Dodge Viper (VX I)

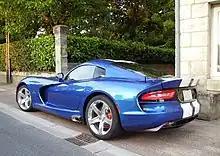
Rear

The SRT Viper GTS includes leather upholstery, accented colors on the seats, doors, center console and stitching; gun metal trim on the cluster bezel, HVAC outlets, window switch bezels, shifter base, park brake bezel and the integrated passenger grab handle on the center console; Sabelt racing seats with Kevlar and fiberglass shell, carbon-fiber hood, roof, decklid and aluminum door panels, split six-spoke forged aluminum "Venom" wheels with polished face and graphite-painted pockets (standard), fully painted Hyper Black or fully painted low-gloss black finished wheels.